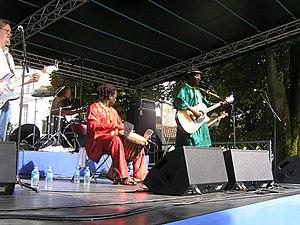
Afrissippi au festival blues passions 2009
Le Festival Blues Passions de Cognac est un festival de musique spécialisé dans les musiques afro-américaines. Il a lieu tous les ans début juillet dans la ville de Cognac. Les différentes scènes sont réparties dans le jardin public de Cognac, sur la place François 1ᵉʳ et dans les rues de la ville. Les concerts du soir ont lieu au Théâtre de la Nature, dans le Jardin Public.